Nashville Vols

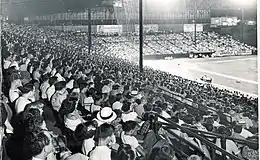
Sulphur Dell

Nashville's Vols played their final season in 1963 as the Double-A affiliate of the American League's Los Angeles Angels in the South Atlantic League. They began competition in the circuit on April 19 with an 8–4 victory over the Knoxville Smokies on the road at Smithson Stadium in Knoxville, Tennessee. The Sulphur Dell home opener on April 22 saw the Macon Peaches down the Vols, 15–4, with 8,348 spectators in attendance. Their first home victory came on April 25 with a 12–4 win against the Charlotte Hornets. On July 17, Edward Kikla pitched an 8–0 no-hitter in the first game of a seven-inning doubleheader against the Augusta Yankees on the road at Jennings Stadium. The Volunteers closed out the season on September 8 with a pair of victories by winning both games of a double bill over the Lynchburg White Sox, 6–3 and 2–1, at Sulphur Dell. Nashville placed last out of eight teams at 53–86, twenty-seven-and-a-half games out of first and did not with either half of the Sally League's split-season.